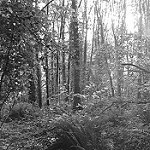
Label: B & W